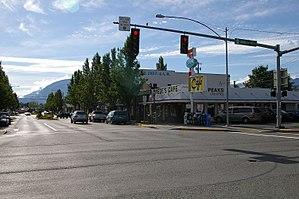
North Bend est une ville américaine située dans le Comté de King dans l’État de Washington. En 2010, sa population était de 5 731 habitants.